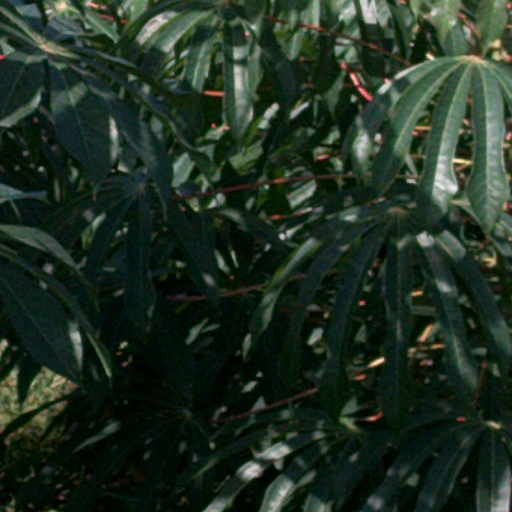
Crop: cassava